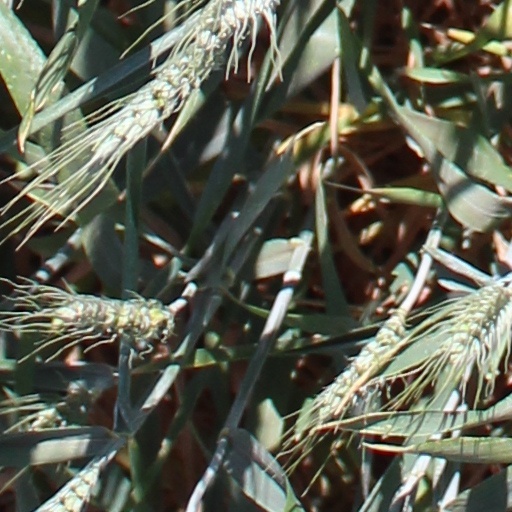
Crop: wheat